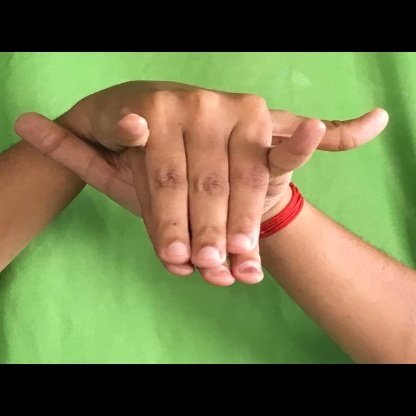
Mudra: Varaha